Battle of Toulon (1744)

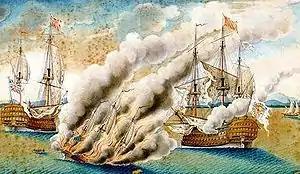
British fireship , aflame and sinking short of her intended target, the Spanish flagship "Real Felipe"

On 21 February 1744, the combined Franco-Spanish fleet of twenty-seven ships of the line and three frigates put to sea with Mathews in pursuit. The British ships were generally larger and more heavily armed than their opponents, carrying over 25% more cannons overall. Both fleets adopted the traditional formation of vanguard, centre and rear, with Navarro and the Spanish ships in front, followed by two French squadrons. On the British side, Mathews led the van, William Rowley the centre, and Lestock the rear.